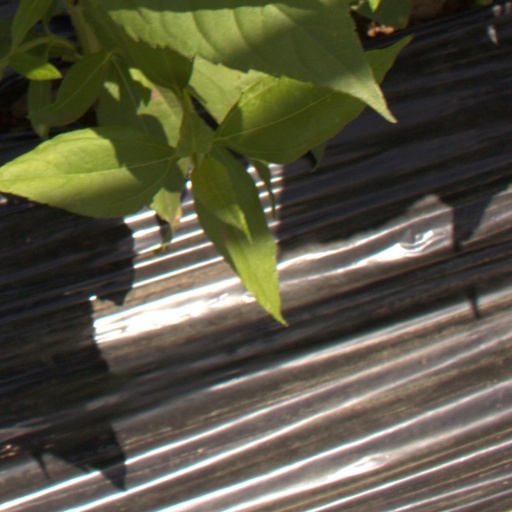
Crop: Jerusalem artichoke